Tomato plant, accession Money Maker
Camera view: bottom (45 deg); turntable rotation: 30 degrees
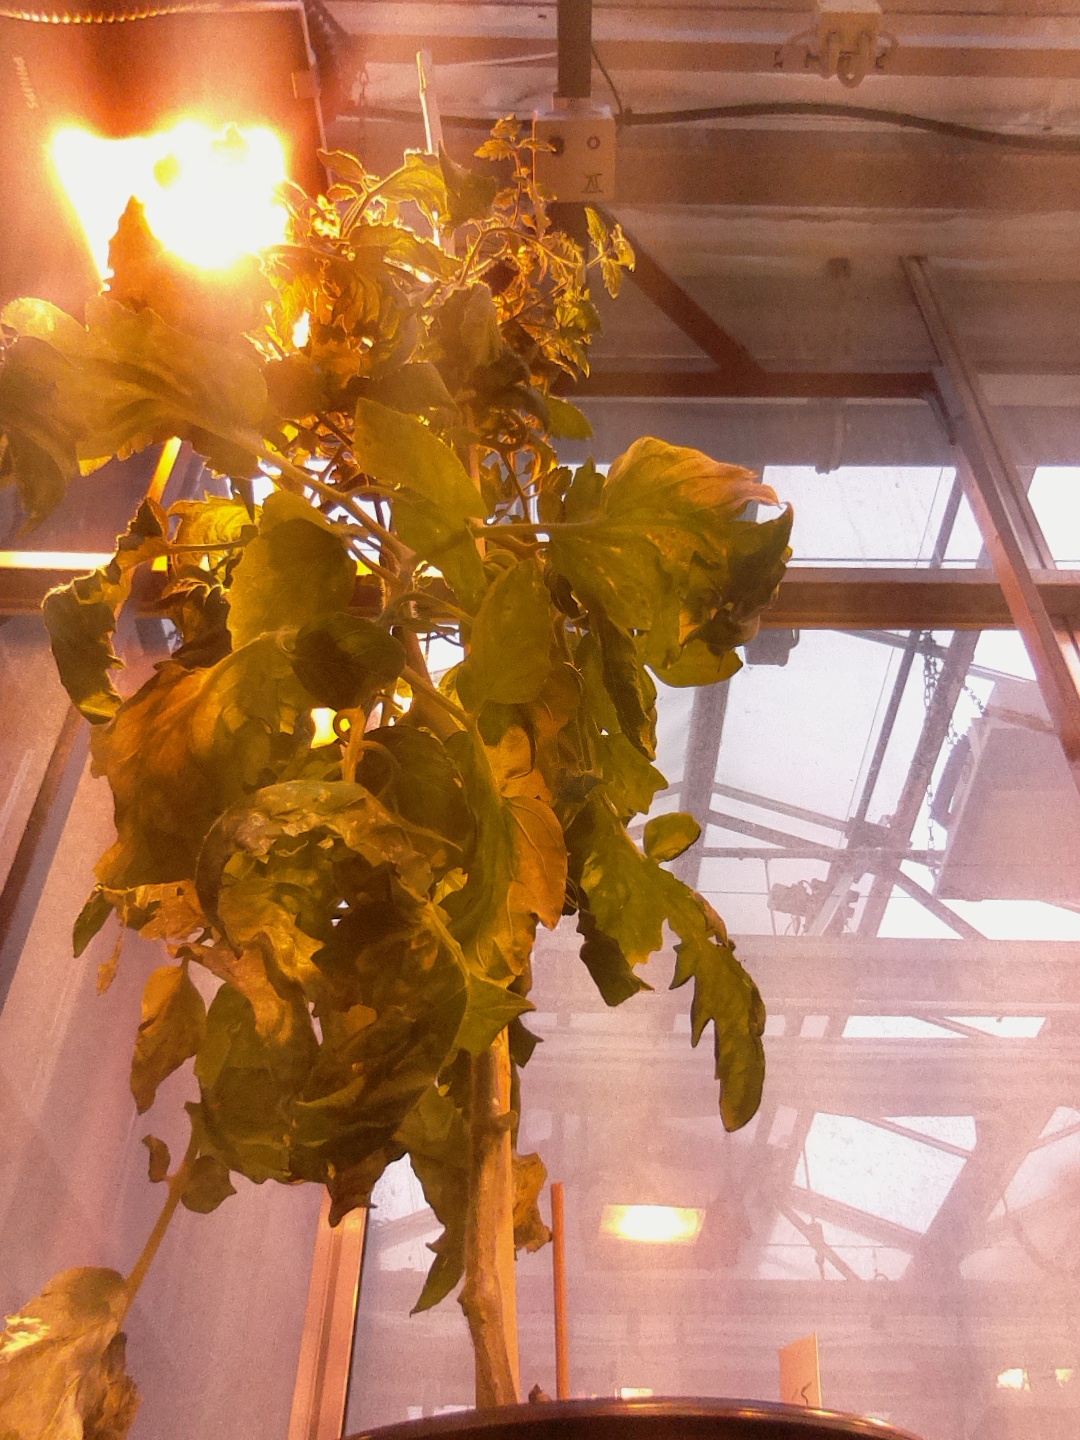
BBCH growth stage 74: 40%-50% of final fruit size